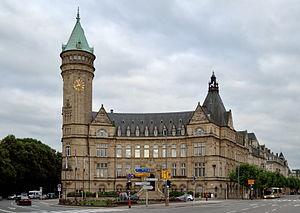
Siège de la Banque et caisse d'épargne de l'Etat sur la Place de Metz, Luxembourg
La place de Metz est une place de la ville de Luxembourg, comprise au sein du canton de Luxembourg, au Grand-Duché de Luxembourg.
Luxembourg, communément appelée Luxembourg-Ville ou simplement d’Stad, est la capitale du Grand-Duché de Luxembourg ainsi que la plus grande ville du pays avec un peu plus de 119 000 habitants.
L'avenue de la Liberté est une avenue de la ville de Luxembourg, dans le quartier de la Gare. C'est une artère à sens unique à quatre voies acheminant le trafic du nord au sud de ce quartier en direction de la gare de Luxembourg.